Devil

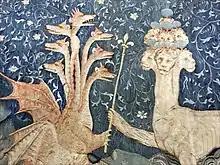
Satan (the dragon; on the left) gives to the beast of the sea (on the right) power represented by a sceptre in a detail of panel III.40 of the medieval French Apocalypse Tapestry, produced between 1377 and 1382.

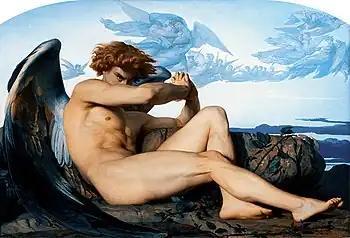
"The Fallen Angel" (1847) by Alexandre Cabanel

Cosmological dualism underwent a revival in the 12th century by through Catharism, probably influenced by Bogomilism in the 10th century. What is known of the Cathars largely comes in what is preserved by the critics in the Catholic Church which later destroyed them in the Albigensian Crusade. Alain de Lille, , accused the Cathars of believing in two gods, one of light and one of darkness. Durand de Huesca, responding to a Cathar tract indicates that they regarded the physical world as the creation of Satan. In the "Gospel of the Secret Supper", Lucifer, just as in prior Gnostic systems, appears as an evil demiurge, who created the material world and traps souls inside. Bogomilism owed many ideas to the earlier Paulicians in Armenia and the Near East and had strong impact on the history of the Balkans. Their true origin probably lies within earlier sects such as Nestorianism, Marcionism and Borboritism, who all share the notion of a docetic Jesus. Like these earlier movements, Bogomilites agree upon a dualism between body and soul, matter and spirit, and a struggle between good and evil. The Catholic church sanctioned dualistic teachings in the Fourth Council of the Lateran (1215), by affirming that God created everything from nothing; that the devil and his demons were created good, but turned evil by their own will; that humans yielded to the devil's temptations, thus falling into sin; and that, after Resurrection, the damned will suffer along with the devil, while the saved enjoy eternity with Christ. Only a few theologians from the University of Paris, in 1241, proposed the contrary assertion, that God created the devil evil and without his own decision.